James G. Stavridis

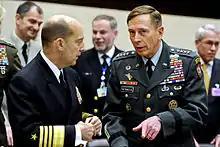
U.S. Army General David H. Petraeus, right, with the U.S. Navy Admiral James G. Stavridis, commander of European Command and NATO's supreme allied commander for Europe in Brussels in 2011

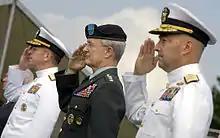
U.S. Navy Admiral Mike Mullen, chairman of the Joint Chiefs of Staff, U.S. Army General John Craddock and U.S. Navy Admiral James G. Stavridis, incoming commander, salute during the national anthem at the U.S. European Command change of command ceremony at Patch Barracks in Stuttgart in June 2009

Stavridis has received the following awards and decorations of the United States military.